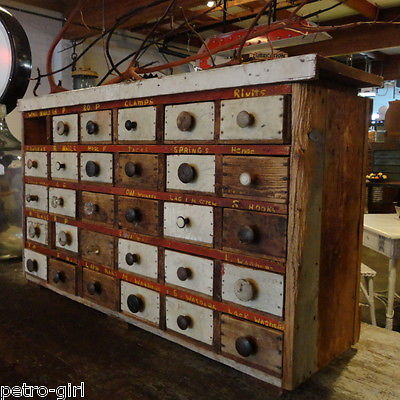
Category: cabinet